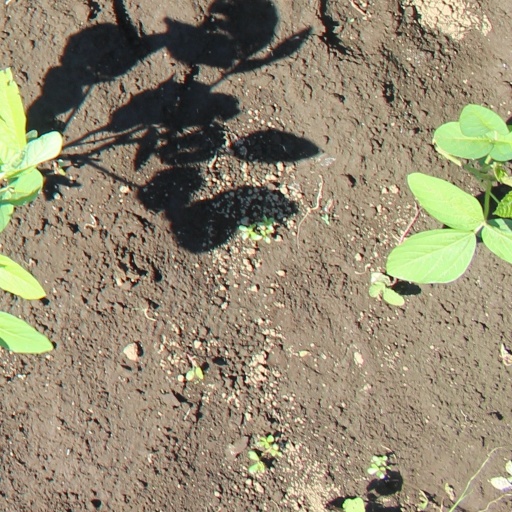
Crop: soybean